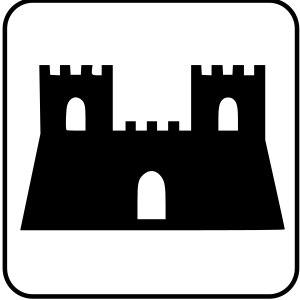
Dans le Salento se trouvent de nombreux châteaux et palais fortifiés construits au cours des diverse périodes historiques par les familles colonisatrices, parfois en modifiant ceux qui étaient pré-existants.